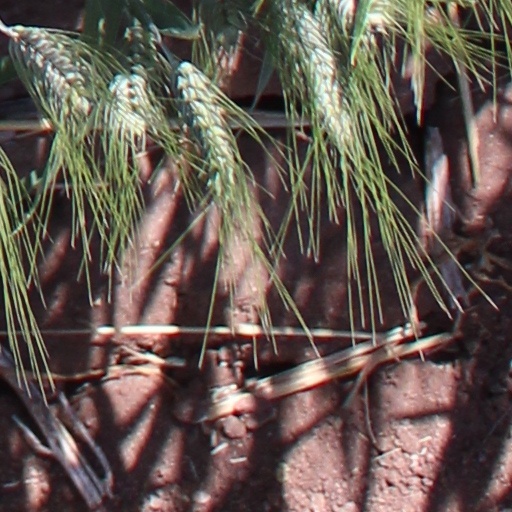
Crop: wheat